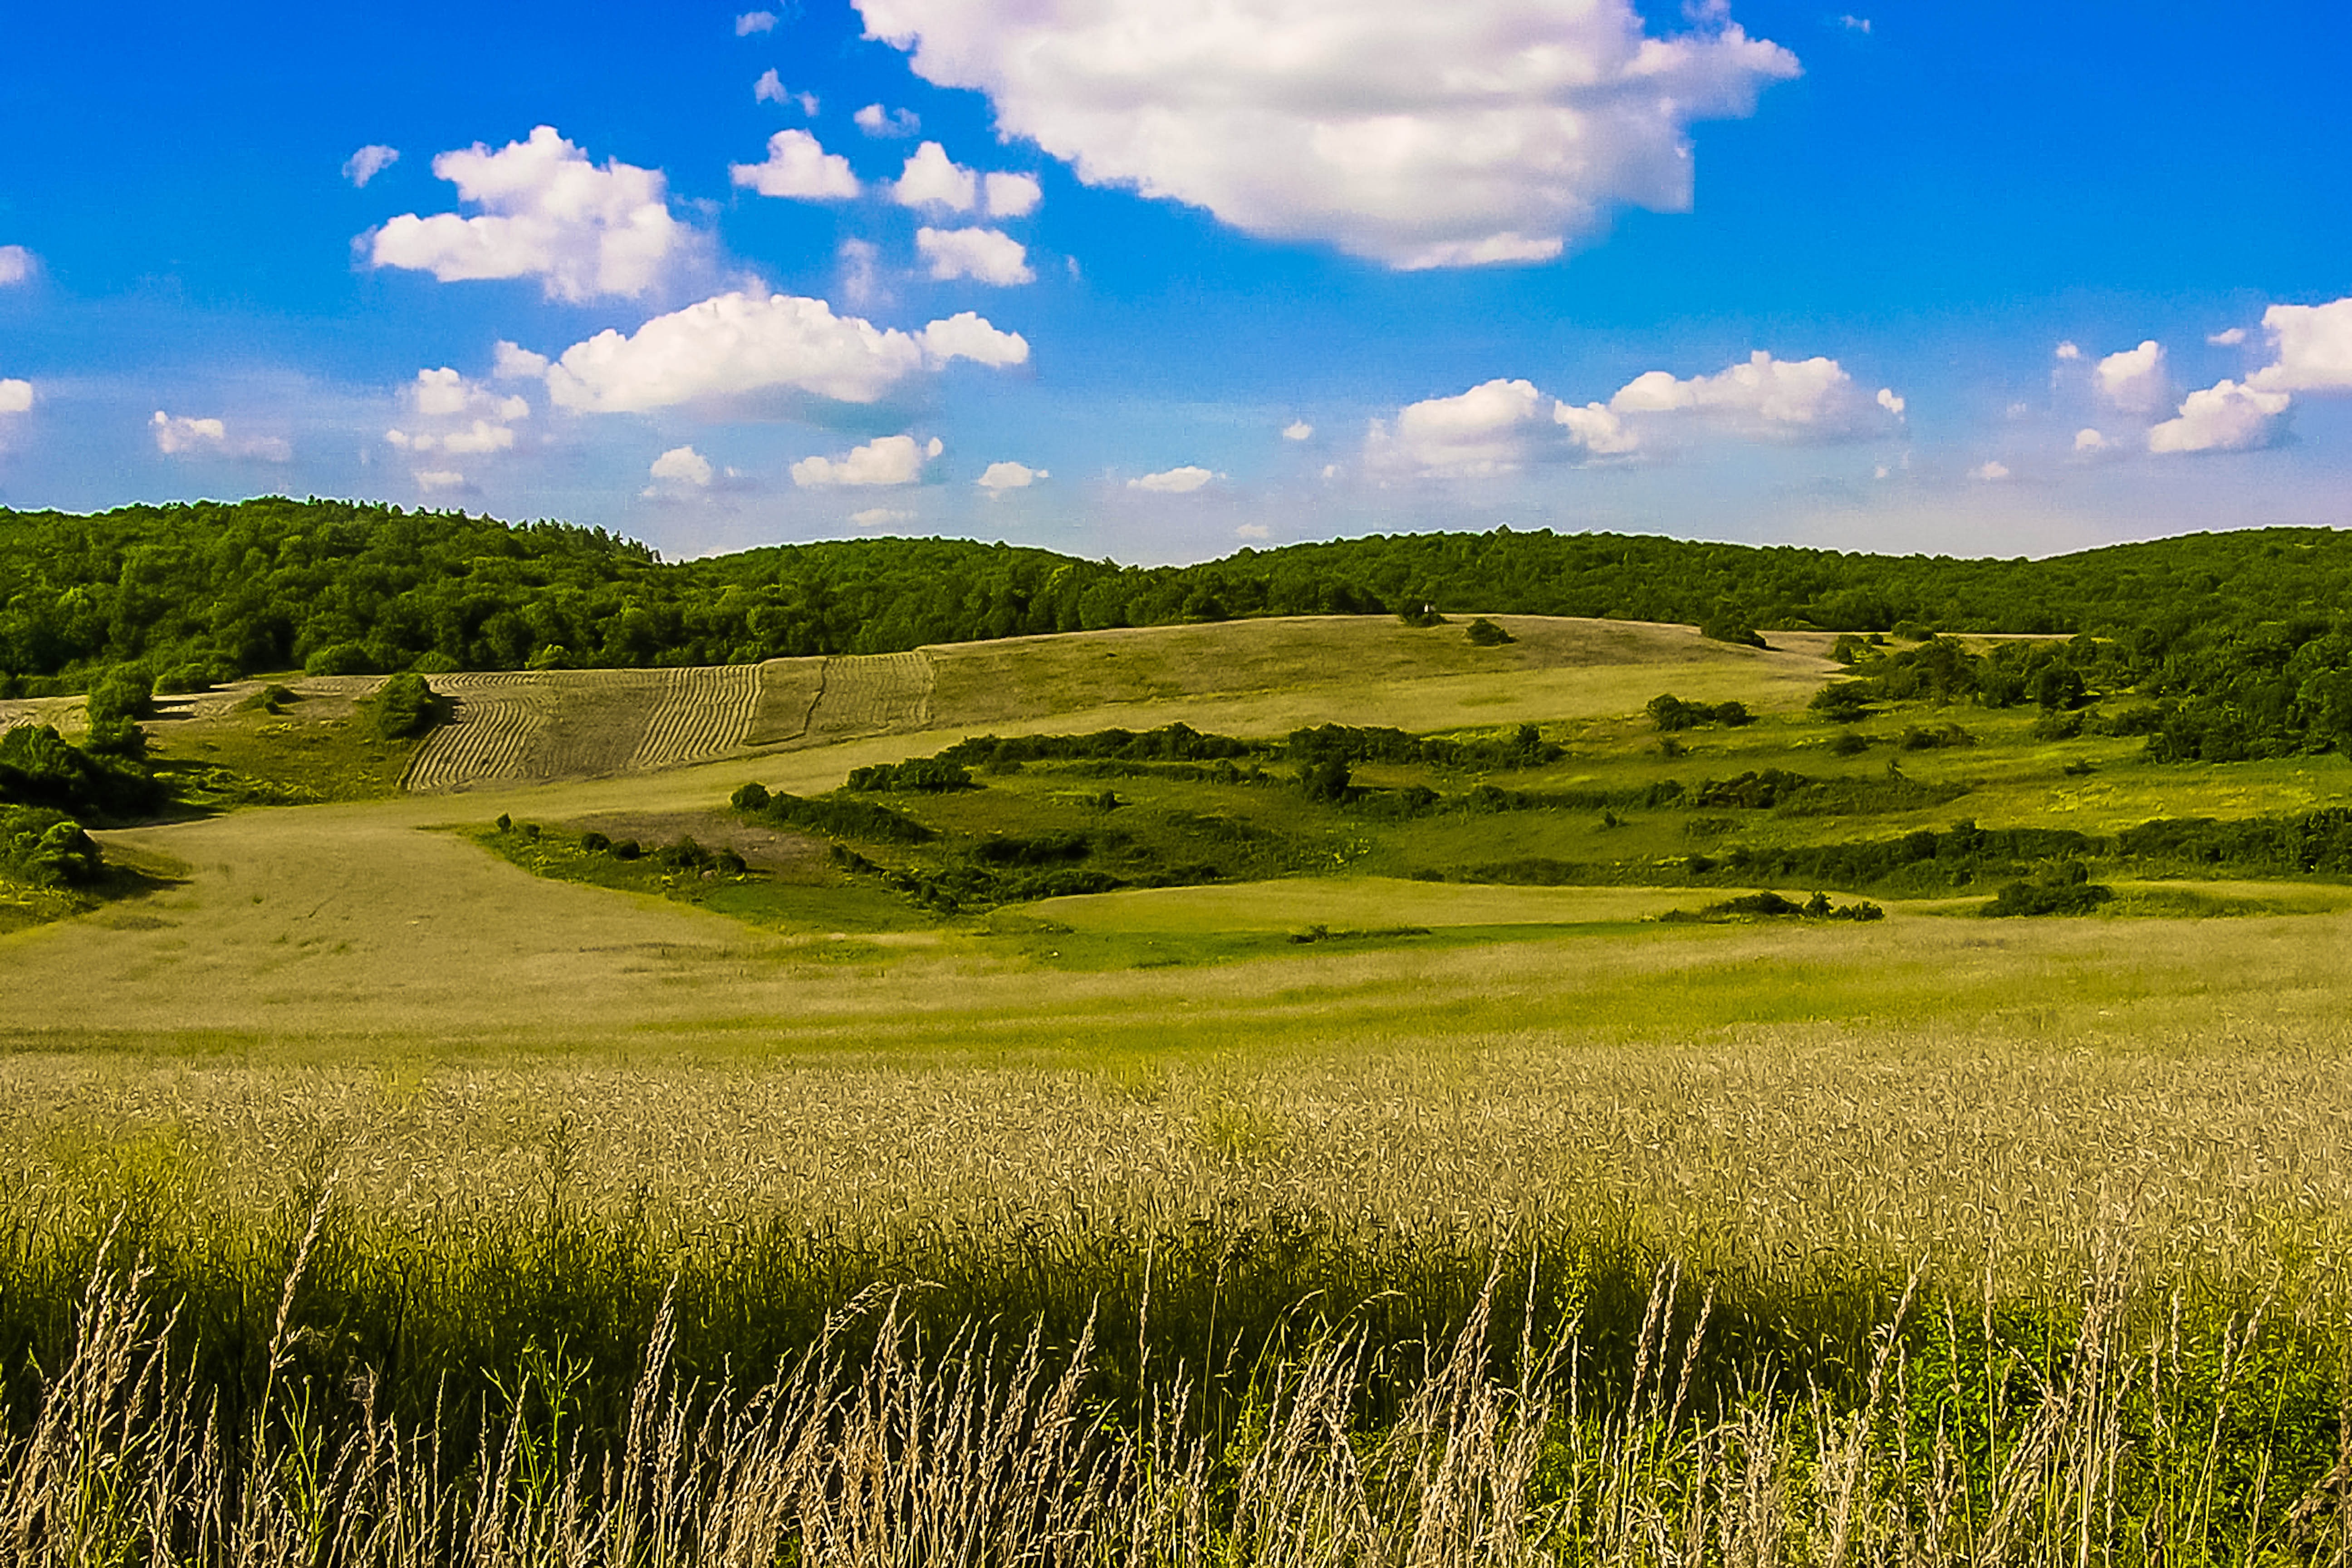
landscape, tree, nature, grass, horizon, mountain, cloud, structure, sky, field, lawn, meadow, prairie, hill, country, green, pasture, agriculture, plain, golf course, fields, grassland, plateau, habitat, ecosystem, slovakia, steppe, rural area, natural environment, geographical feature, mountainous landforms, sport venue